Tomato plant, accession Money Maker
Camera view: tilt-top (135 deg); turntable rotation: 330 degrees
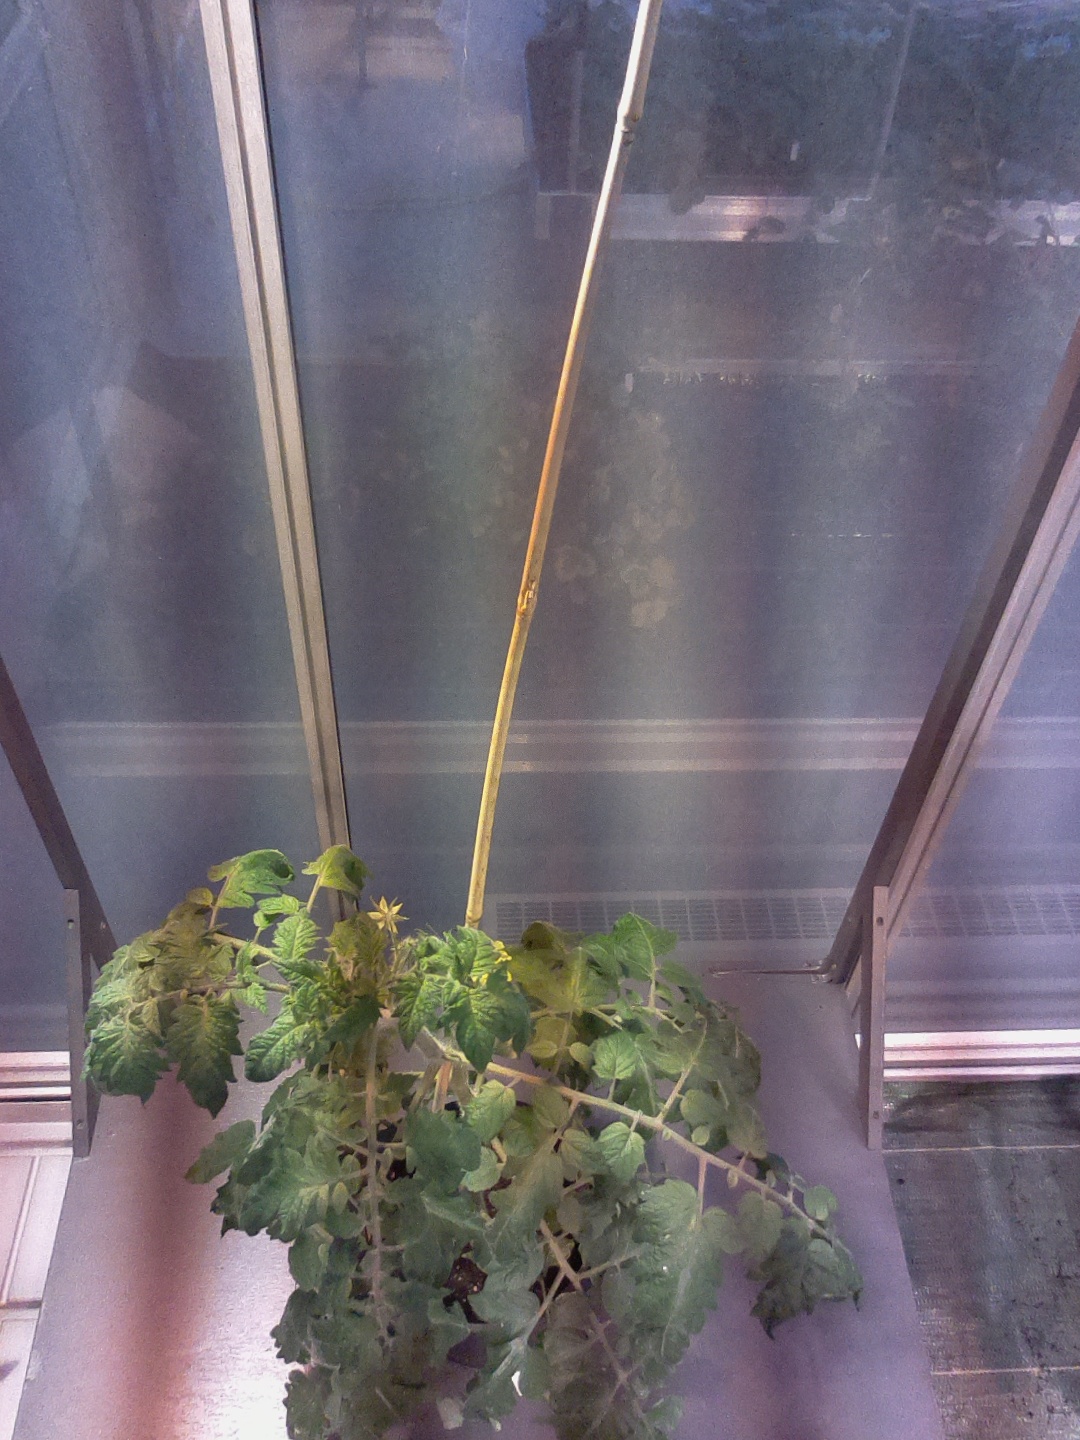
BBCH growth stage 66: Full flowering, 60%-70% of flowers open, more petals falling